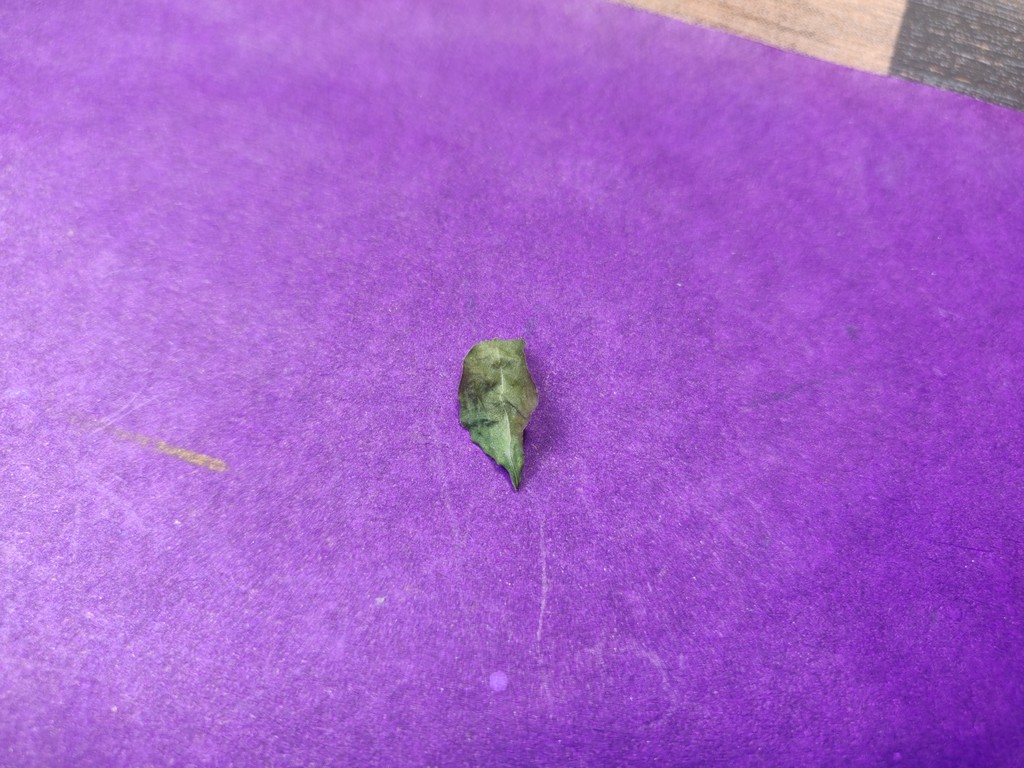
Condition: Dried
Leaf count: single
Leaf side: unknown